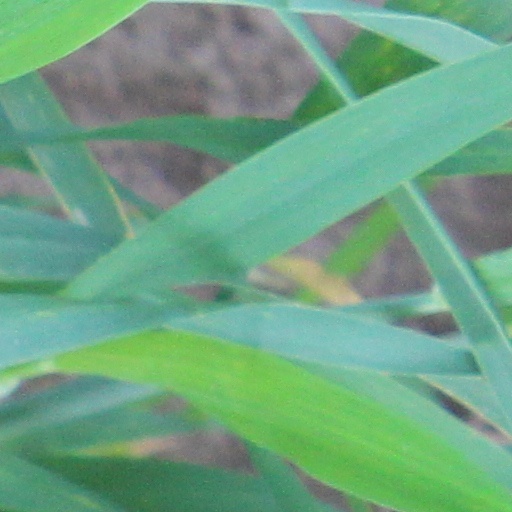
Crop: wheat